Stampesletta

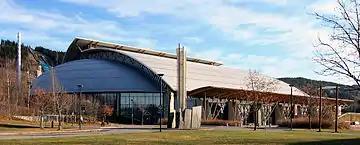
Håkons Hall

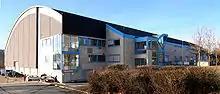
Eidsiva Arena

The sports complex consists of a track and field venue, a main artificial turf football field with a grandstand, three natural grass football fields, a gravel field and warm-up/practice fields with grass. The track and field venue has eight lanes around the full course, as well as a start allowing 110 meter hurdling.